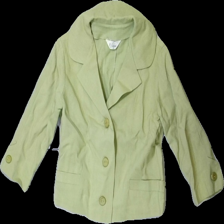
View: front
Type: Blazer
Category: Ladies
Brand: Not in the list
Colors: Green
Material: 68% Cotton 32% Viscose
Cut: Cropped
Size: 38
Season: Spring
Price range: 50-100
Recommended usage: Reuse
Description: green blazer